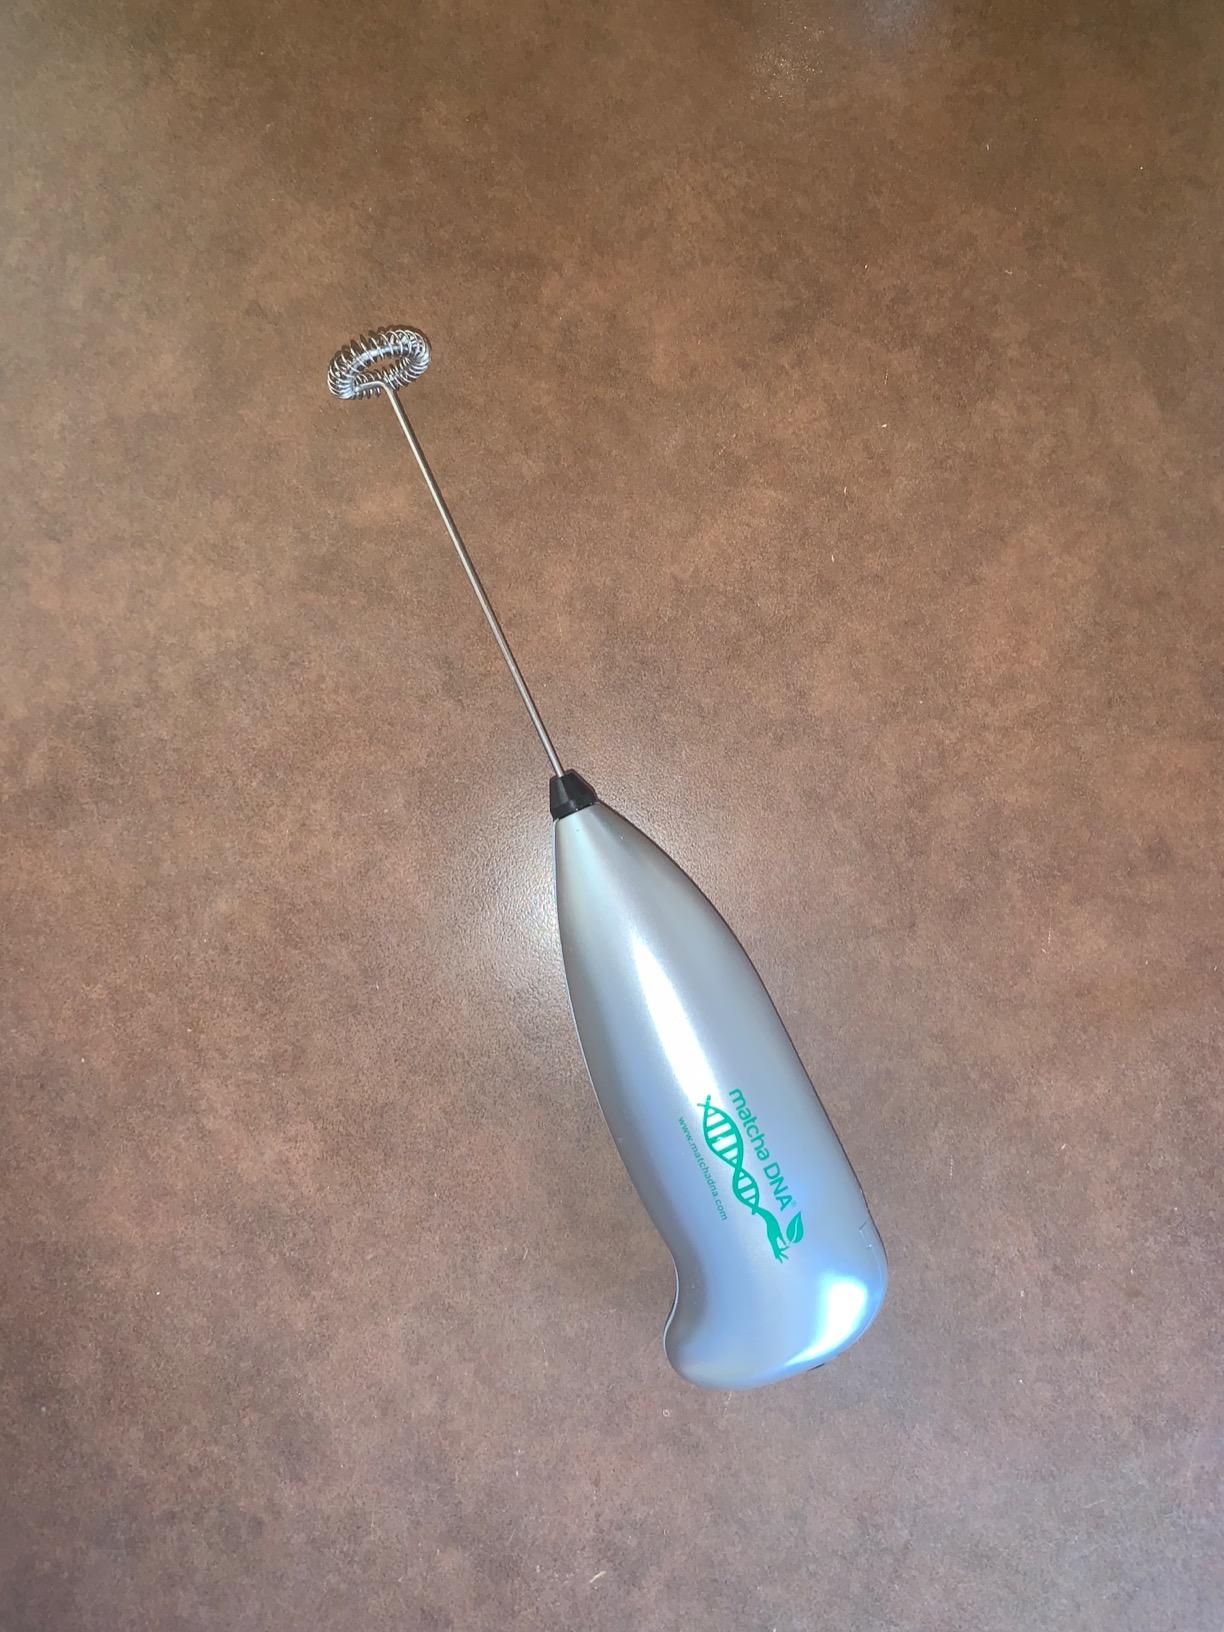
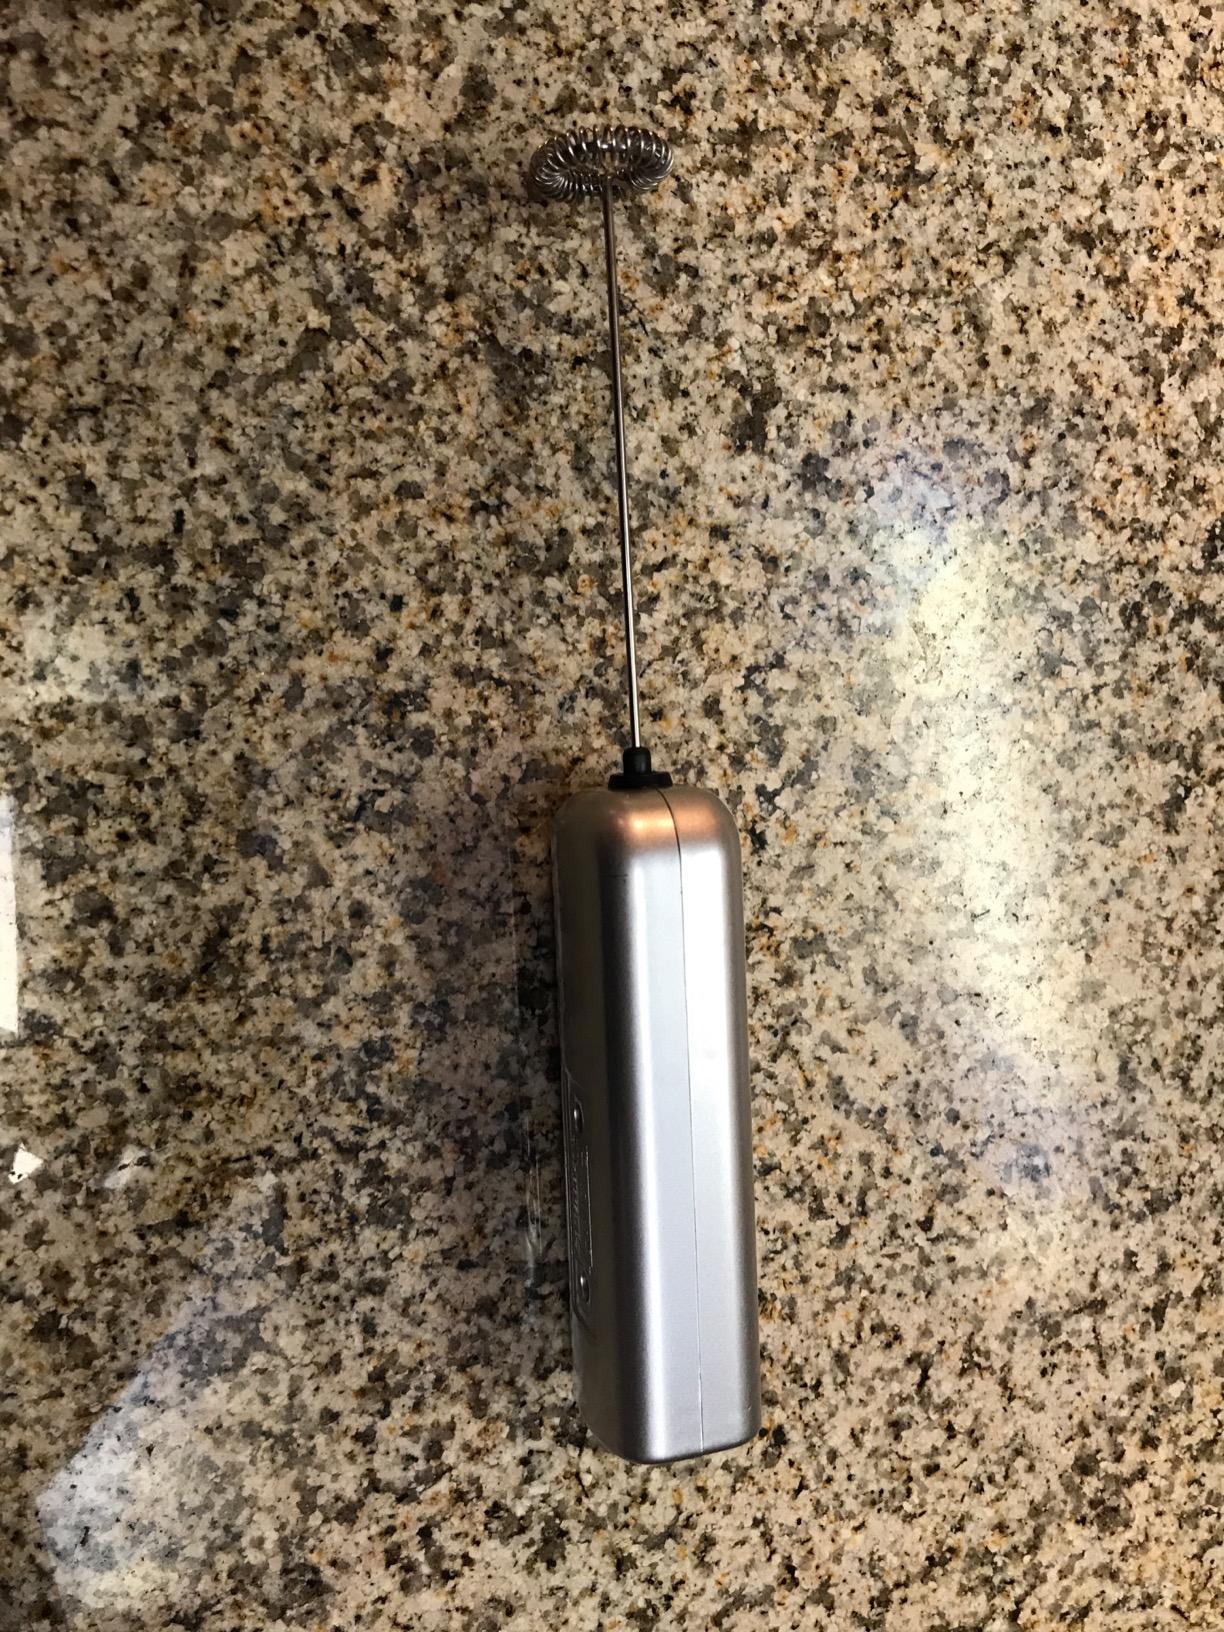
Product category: items_mixer
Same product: no